Banco Pichincha

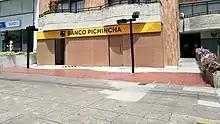
Banco Pichincha

Banco Pichincha was established on 11 April 1906. Its first directors were Manuel Jijón Larrea (founding president), Manuel Freile Donoso and Ignacio Fernández Salvador (founding managers). Although it was a bank of note issue (the first issue, for one million sucres, took place in February 1907), it focused on stockbroking.